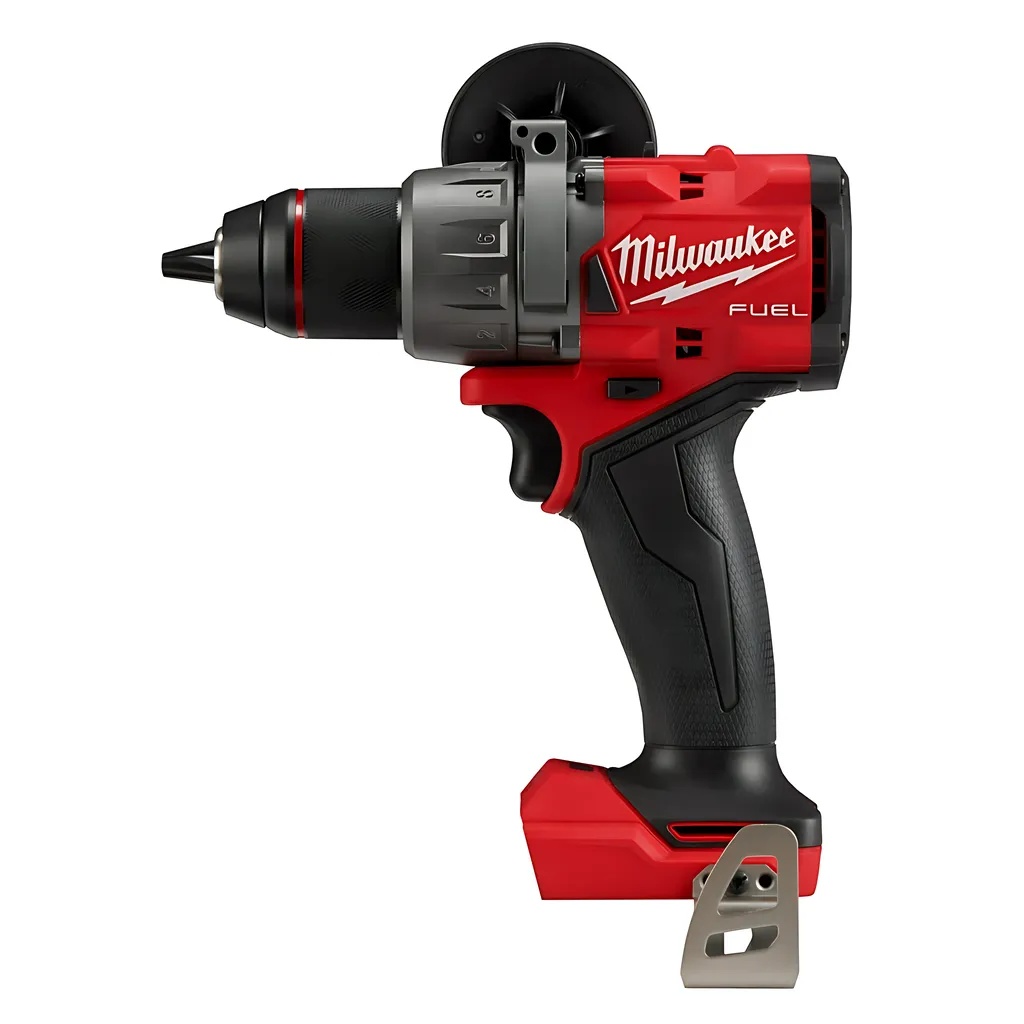
M18 FUEL™ 1/2" Hammer Drill/Driver-Reconditioned
The MILWAUKEE® M18 FUEL™ 1/2” Hammer Drill Driver is the Industry's Most Powerful Hammer Drill, delivering the capability to drill the largest holes at high speed into the densest materials. The cordless drill is the Most Compact solution in its class and features AutoStop™ Control Mode for Enhanced Safety. The POWERSTATE™ Brushless motor delivers the most power under load to complete 2-9/16" Self-Feed holes in dense woods for increased productivity. At only 6.9” in length, this is the most compact cordless drill in its class for the best access and maneuverability in tight spaces. The AutoStop™ Control Mode offers enhanced safety for the operator by preventing over-rotation in a bind-up with the best reaction time in the industry. The REDLINK PLUS™ intelligence ensures maximum performance and protects from overloads, heating, and over-discharge. The MILWAUKEE® M18™ REDLITHIUM™ battery packs deliver more work per charge and more work over the life of the pack when compared to competitors. The all metal ratcheting chuck is the best-in-class. This provides increased grip strength, durability, and corrosion resistance. Reconditioned product. Features: Most Powerful Hammer Drill Only 6.9" in length for access into tight spaces and reduced fatigue Auto-Stop™ Control Mode, Enhanced Safety POWERSTATE™ Brushless Motor delivers the power to complete the widest range of applications of any hammer drill driver Fastest Drilling and Driving applications under load Auto-Stop Feature to Protect from over-rotation in a bind-up for enhanced safety, equipped with a dedicated autostop light on foot of tool to indicate a protection event 1/2" all-metal chuck with carbide teeth for maximum durability, grip and bit retention Mechanical Clutch for consistency in driving a wide range of fasteners Unmatched Performance with the most runtime in class with the XC5.0Ah batteries Hammer Drill Mode for Fast Drilling into Brick, Block or Concrete All-metal belt clip for portability 1400 in-lbs of torque LED light for better visibility in low-light situations Reconditioned product
Brand: Milwaukee
Category: Hardware > Tools > Drills > Handheld Power Drills > Hammer Drills